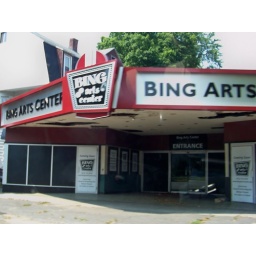
Blurry drive by of the bing arts center, through a car window